History of Thiruvananthapuram

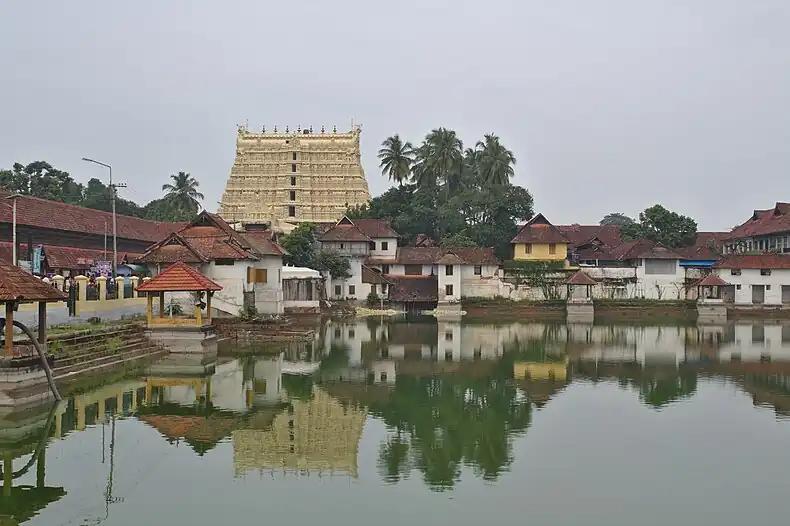
Padmanabhaswamy Temple

According to legend, the site of Thiruvananthapuram was once a jungle known as Anantan Kādu, which was home to a Pulayar couple who cultivated rice. One day, the wife heard a baby crying as she was weeding. After a search, she found a child so beautiful that she assumed it was divine and was afraid to touch it. She fed the baby some milk and left it in the shade of a tree, whereupon a five-headed cobra appeared, moved the baby to a hole in the tree, and used its hood to shelter the child from the sun. Realizing it was an incarnation of the Hindu deity Vishnu, the Pulayar and his wife made offerings of milk and congee in a coconut shell. Once the king of Travancore heard of the baby, he issued orders for the construction of a temple at the location of Padmanabha swami temple.